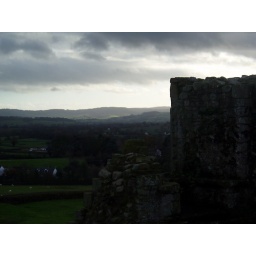
The clouds over the mountains were very atmospheric